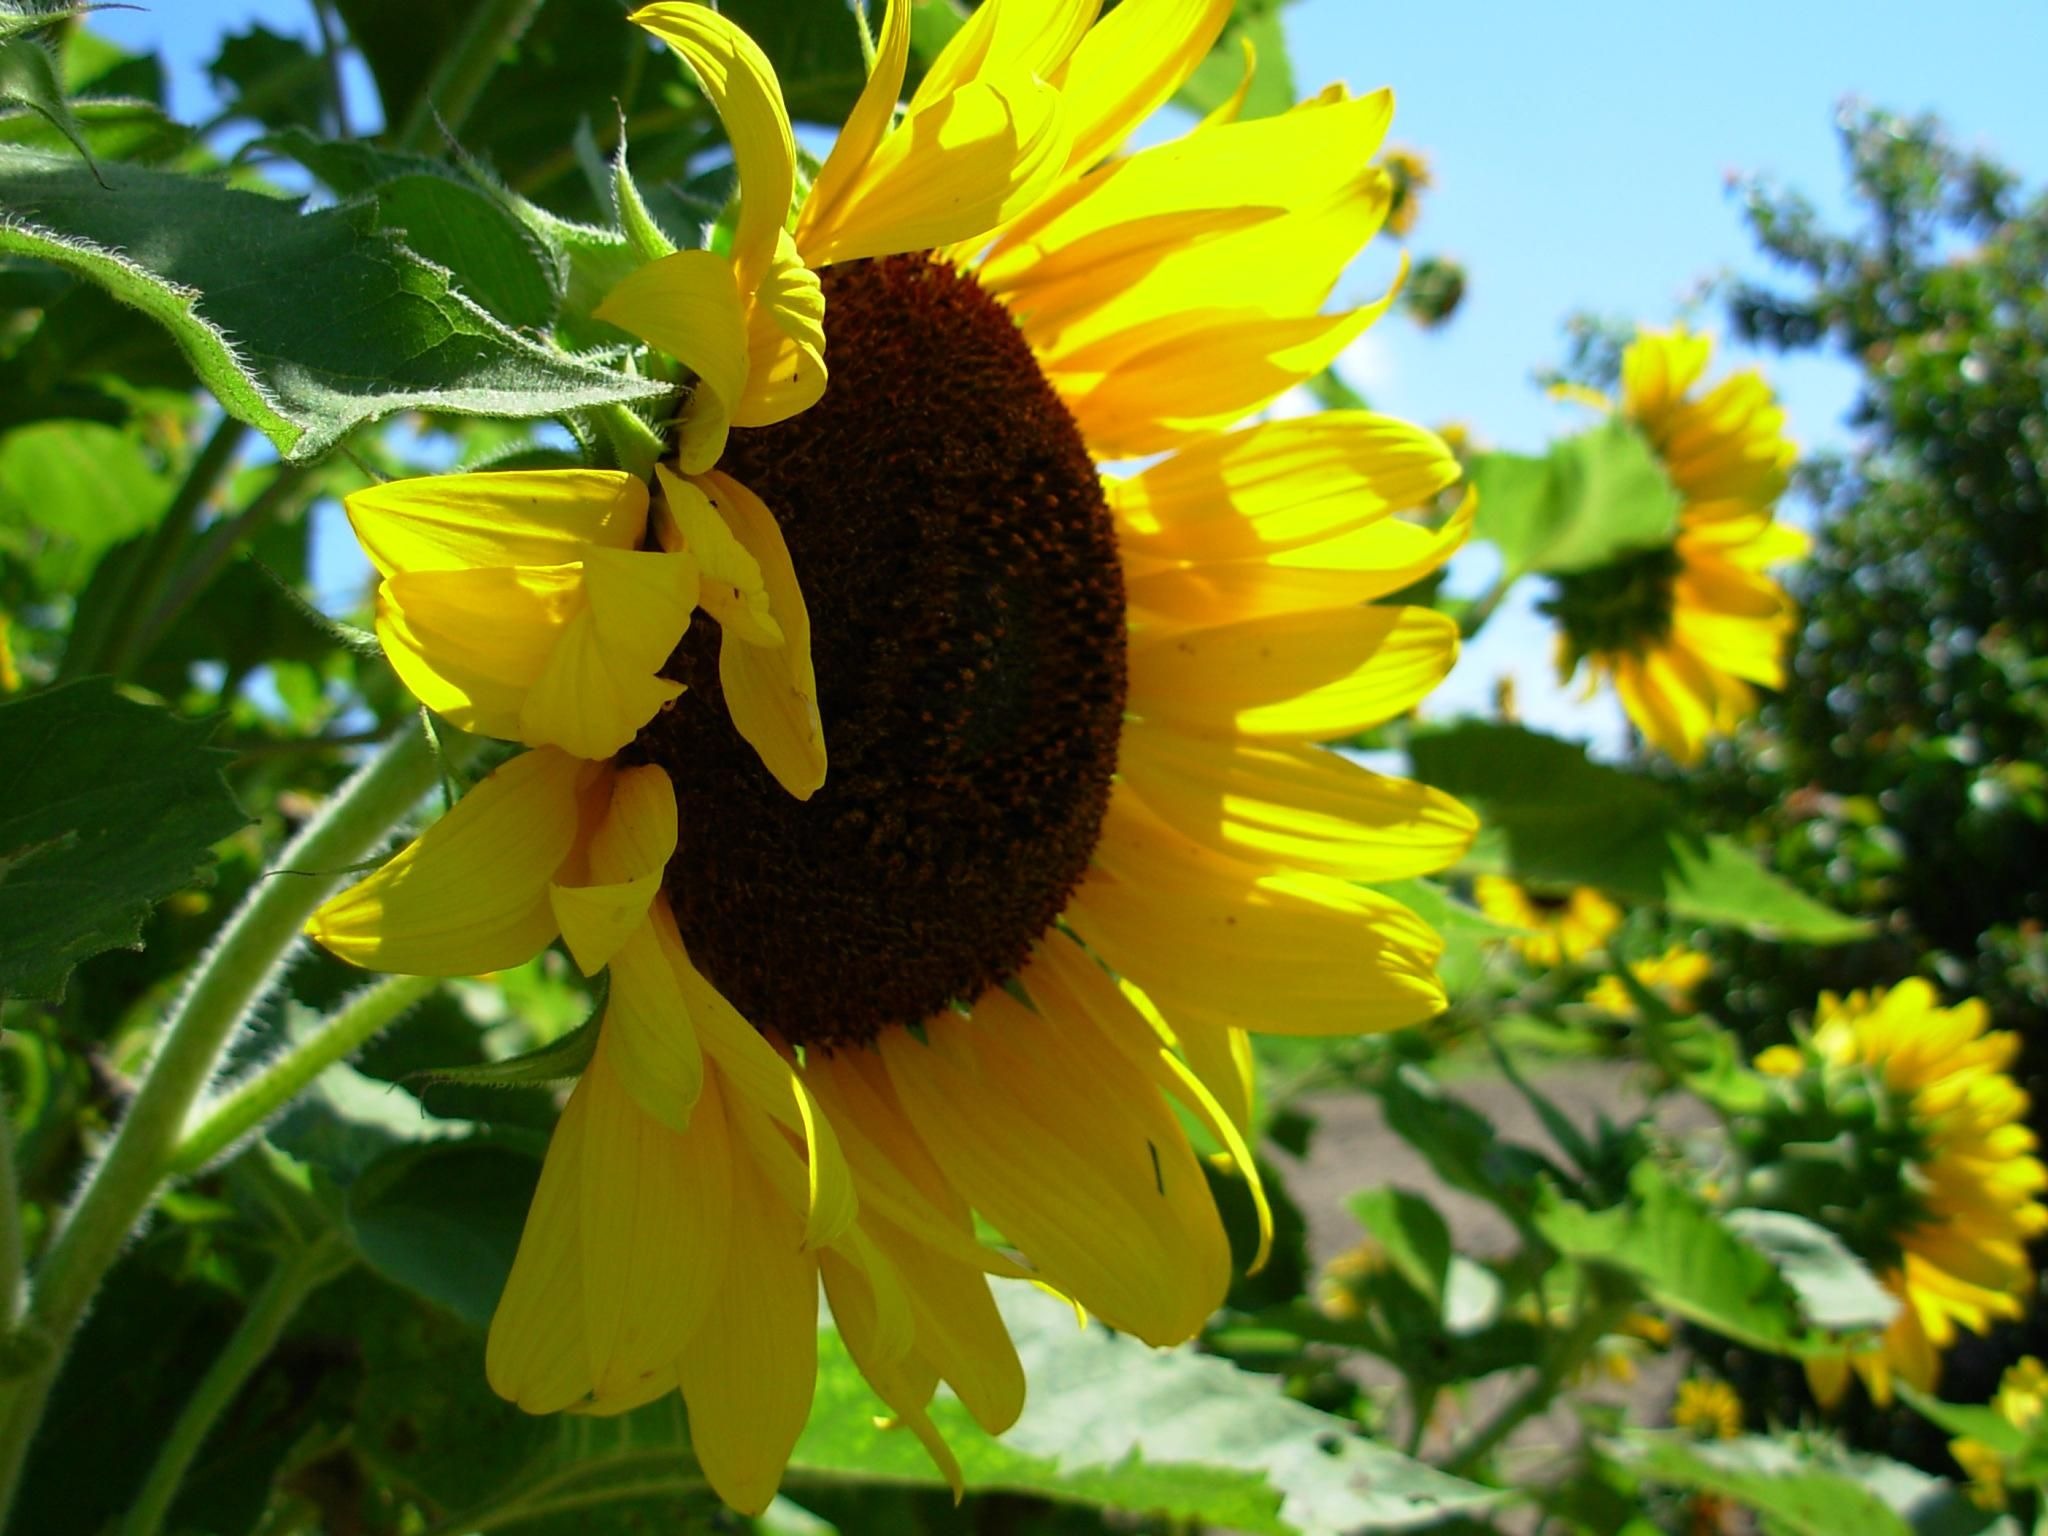
nature, blossom, plant, field, flower, summer, produce, autumn, botany, yellow, flora, sunflower, wildflower, sunflowers, vegetarian food, nectar, flowering plant, daisy family, asterales, sunflower seed, annual plant, land plant